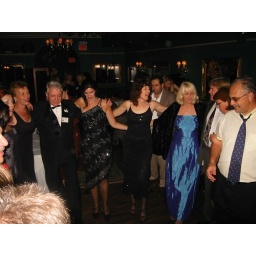
The lady in the blue dress is Miss Tall International 1996, Norma Forest from Toronto, Canada.